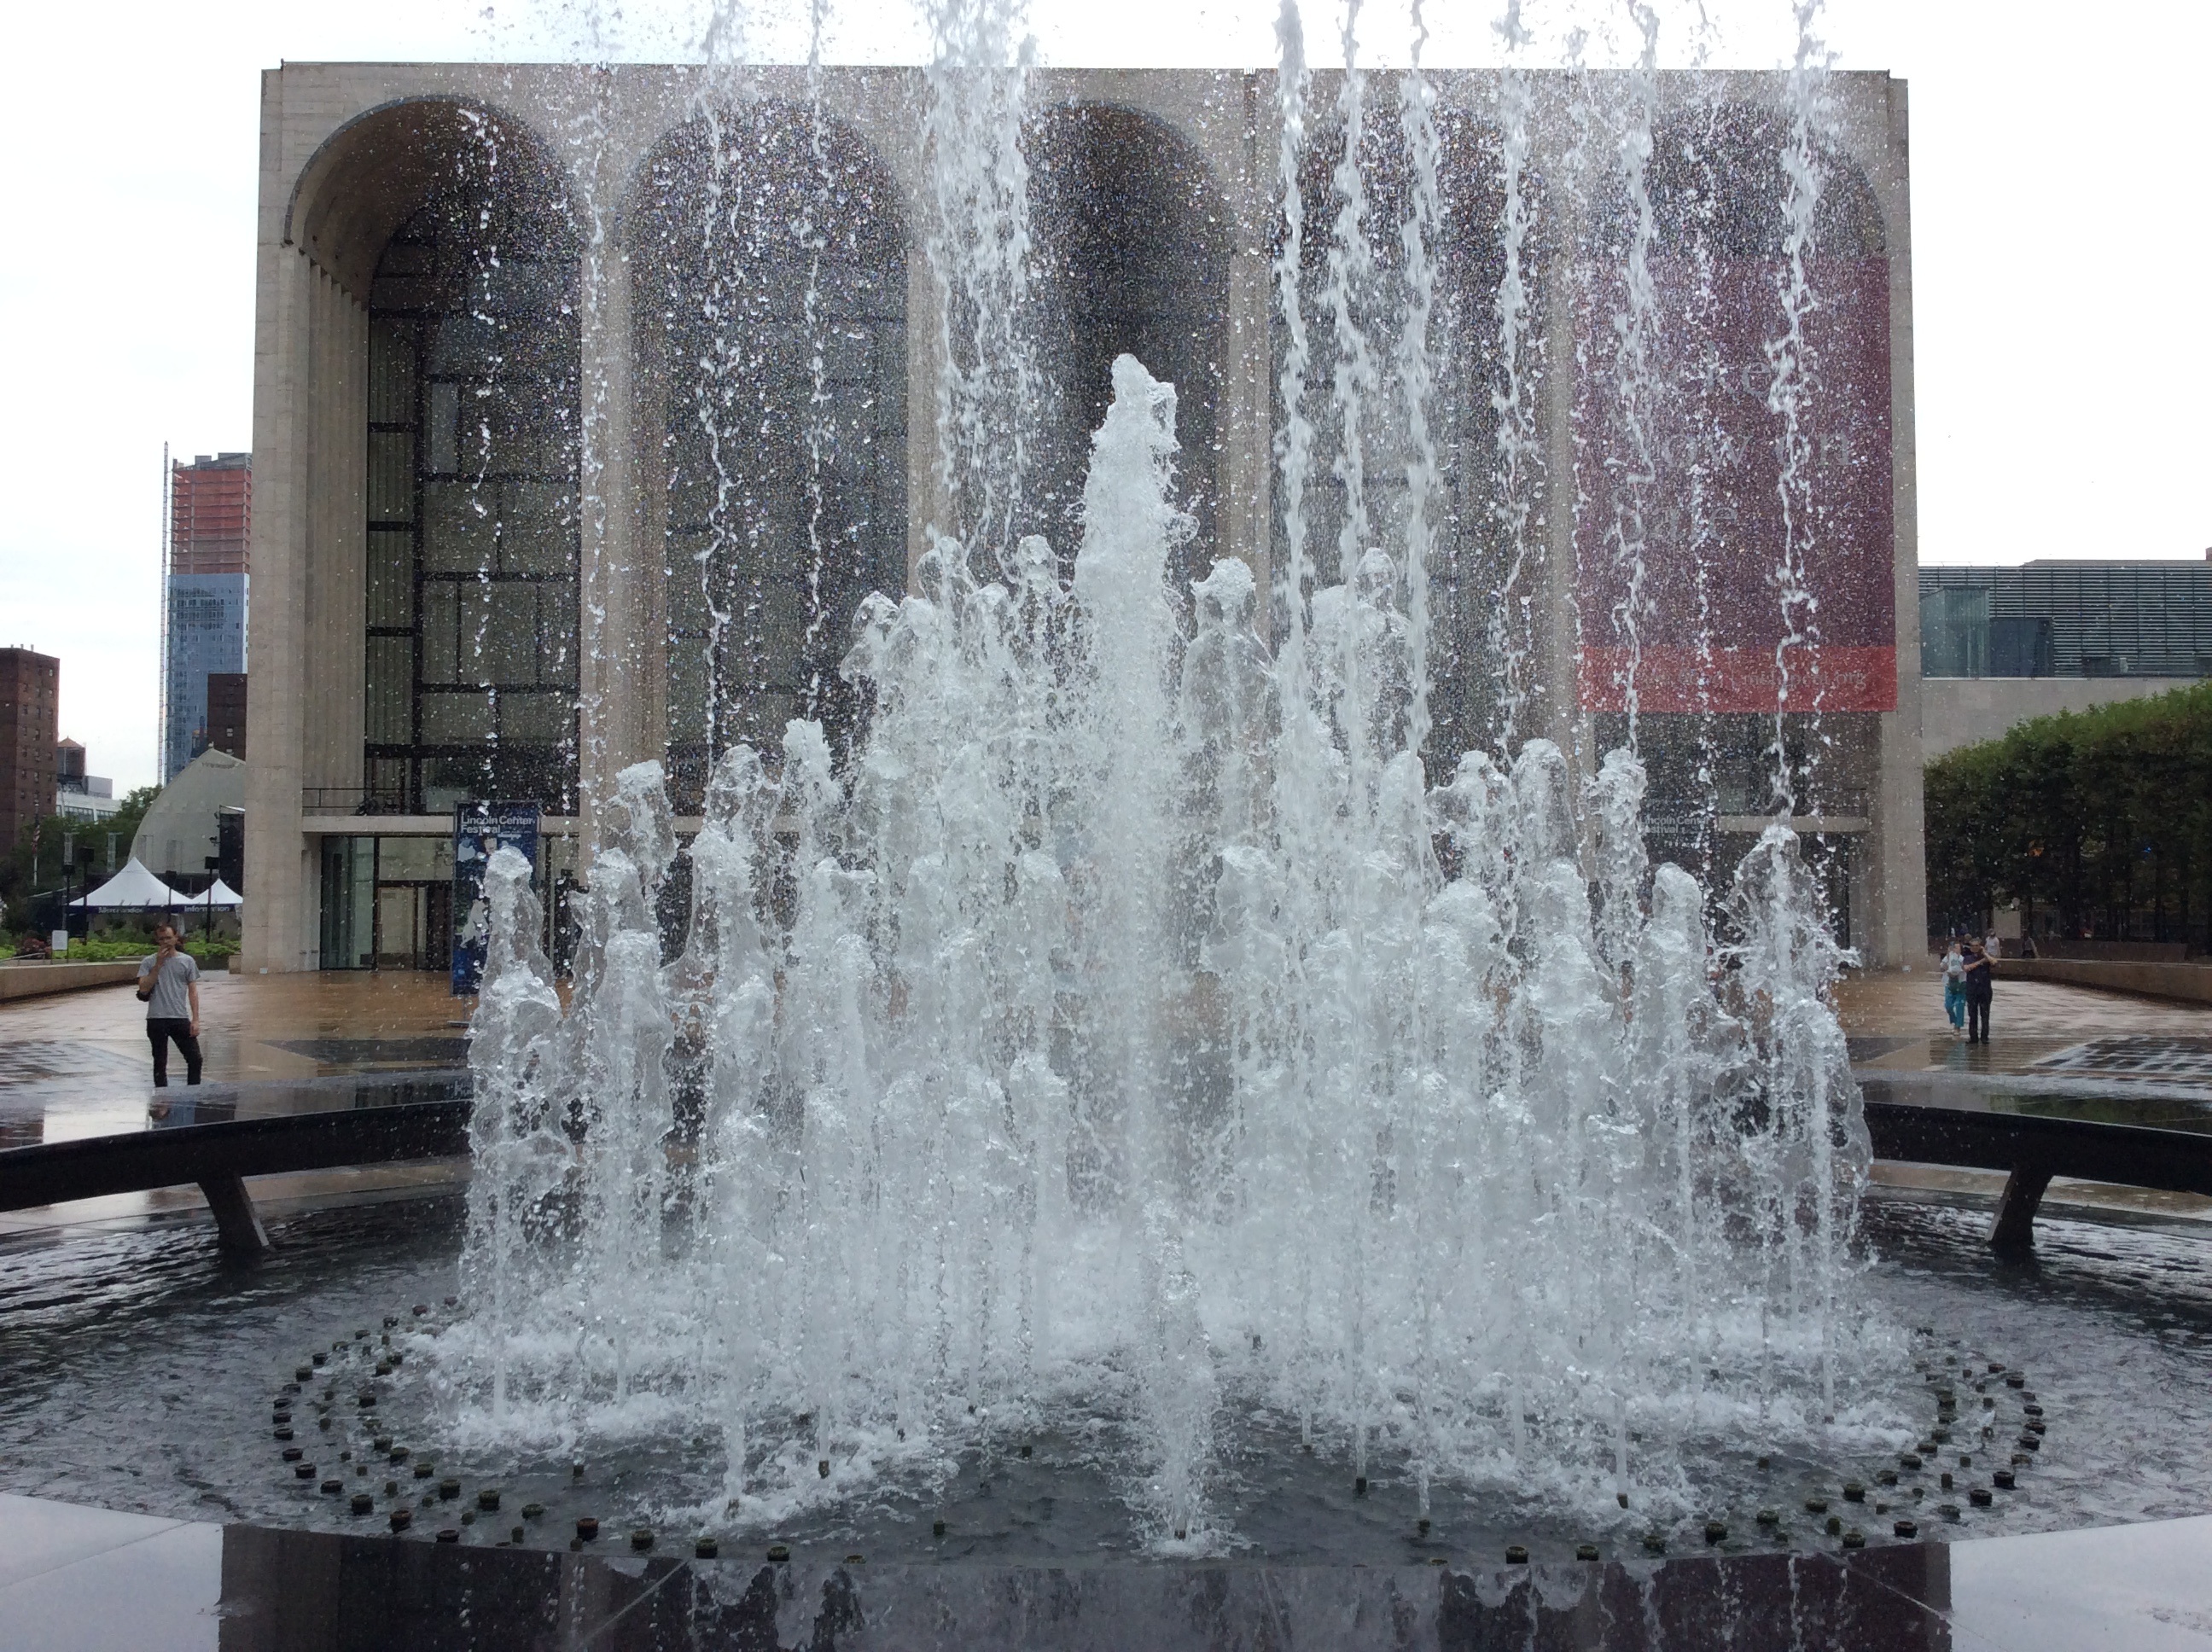
water, snow, winter, ice, weather, fountain, icicle, water feature, freezing, lincoln center